Lacson Avenue

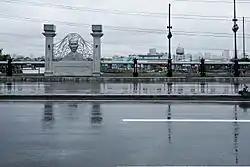
Mabini Bridge

Travelling south, traffic emerges from Yuseco Street at the junction with Oroquieta Street in Santa Cruz. It then widens as it crosses Tayuman and Consuelo Streets across SM City San Lazaro. From here, it becomes a component of Circumferential Road 2 (C-2) and the N140 highway. The road then intersects with Dimasalang Street and España Boulevard in Sampaloc, passing the University of Santo Tomas campus. The southern end of Lacson lies at the Nagtahan Interchange, where it continues south as Nagtahan Street towards Nagtahan Bridge and the districts of Pandacan, Paco, and Malate, where C-2 terminates as Quirino Avenue.